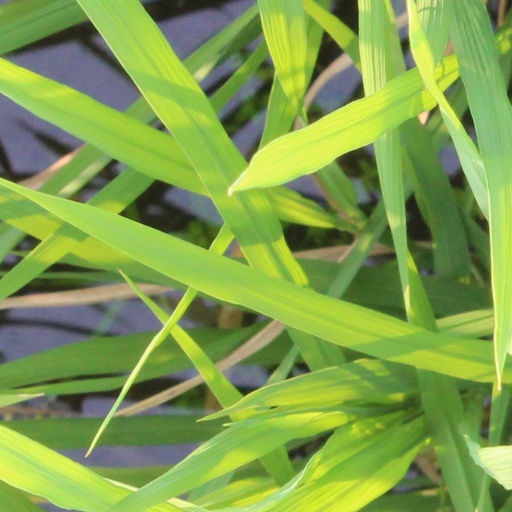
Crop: rice